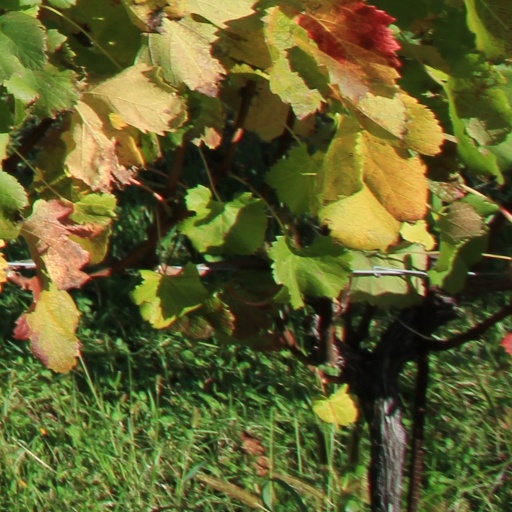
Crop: grape